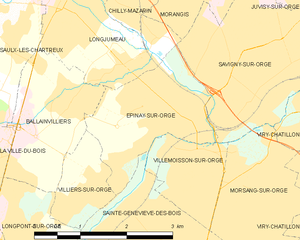
Carte des communes françaises Épinay-sur-Orge